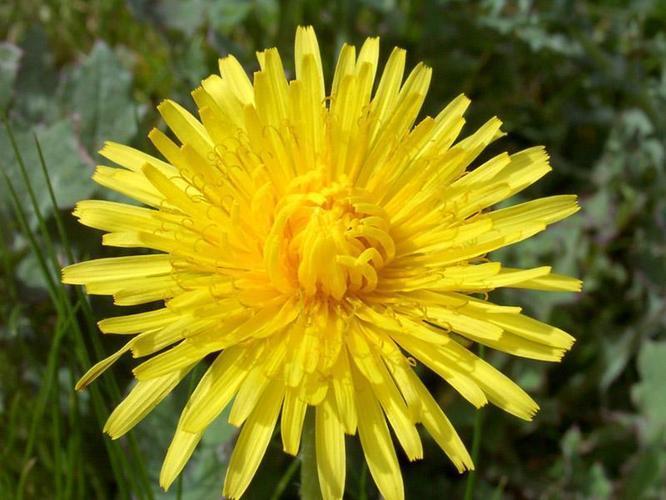
Flower: Dandelion